Regina Benjamin

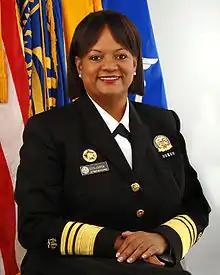
Official portrait, 2009

Regina Marcia Benjamin (born October 26, 1956) is an American physician and a former vice admiral in the U.S. Public Health Service Commissioned Corps who served as the 18th Surgeon General of the United States. Benjamin previously directed a nonprofit primary care medical clinic in Bayou La Batre, Alabama, and served on the board of trustees for the Morehouse School of Medicine.